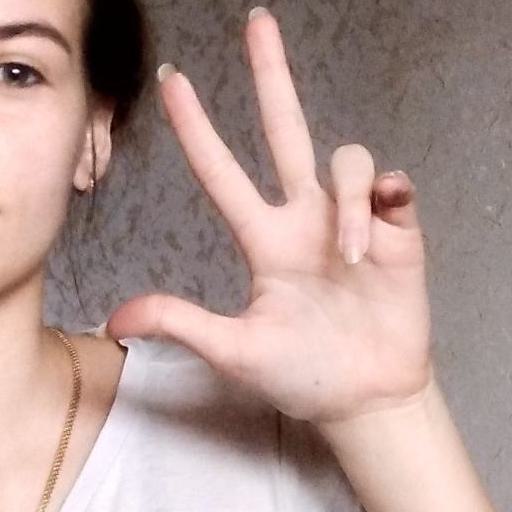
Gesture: three2